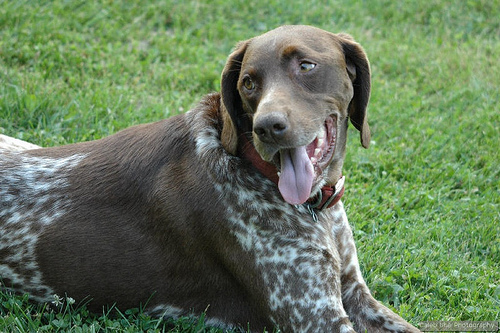
Animal: dog
Breed: german shorthaired